The Gauntlet (novel)

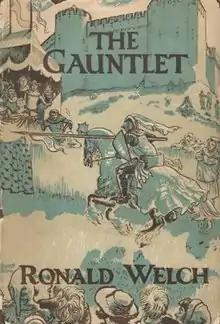
First edition(publ. Oxford University Press)

The Gauntlet is a children's historical novel, written by Ronald Welch, and published in 1951. It is a time slip story set both in 1951 (the present day) and in 1326, mainly in Carreg Cennen Castle, but also in Kidwelly Castle and Valle Crucis Abbey.